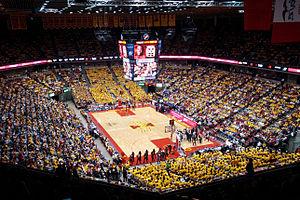
James H. Hilton Coliseum est une salle de sports de 14 356 places située à Ames dans l'état américain de l'Iowa. Elle appartient à l'Université d'État de l'Iowa et sert principalement pour les matchs de basket-ball de l'équipe universitaire : les Iowa State Cyclones. L'enceinte sert aussi pour les compétitions de gymnastique, de lutte et de volley-ball de l'université.